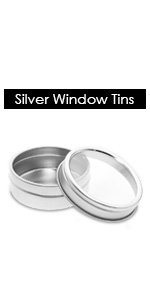
Label: metal